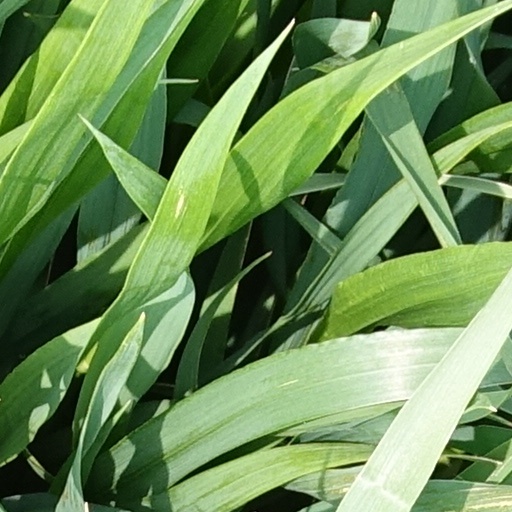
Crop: wheat